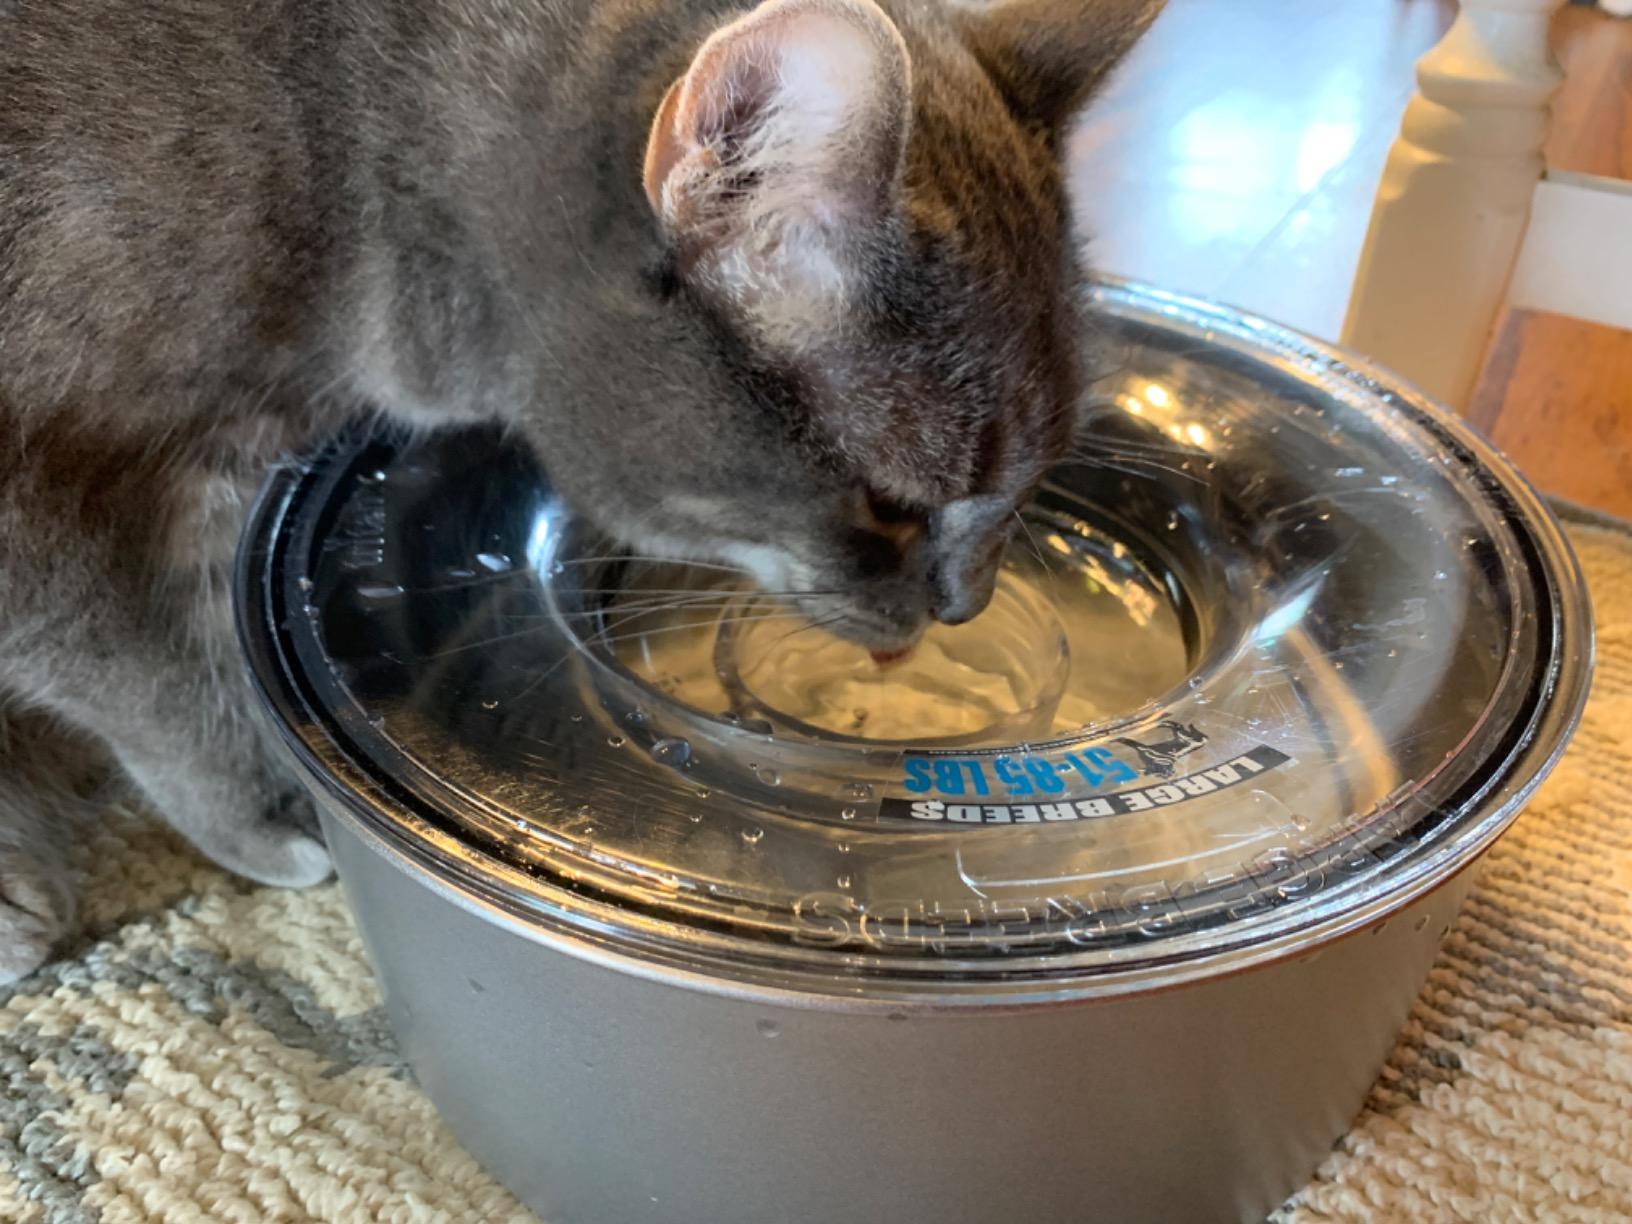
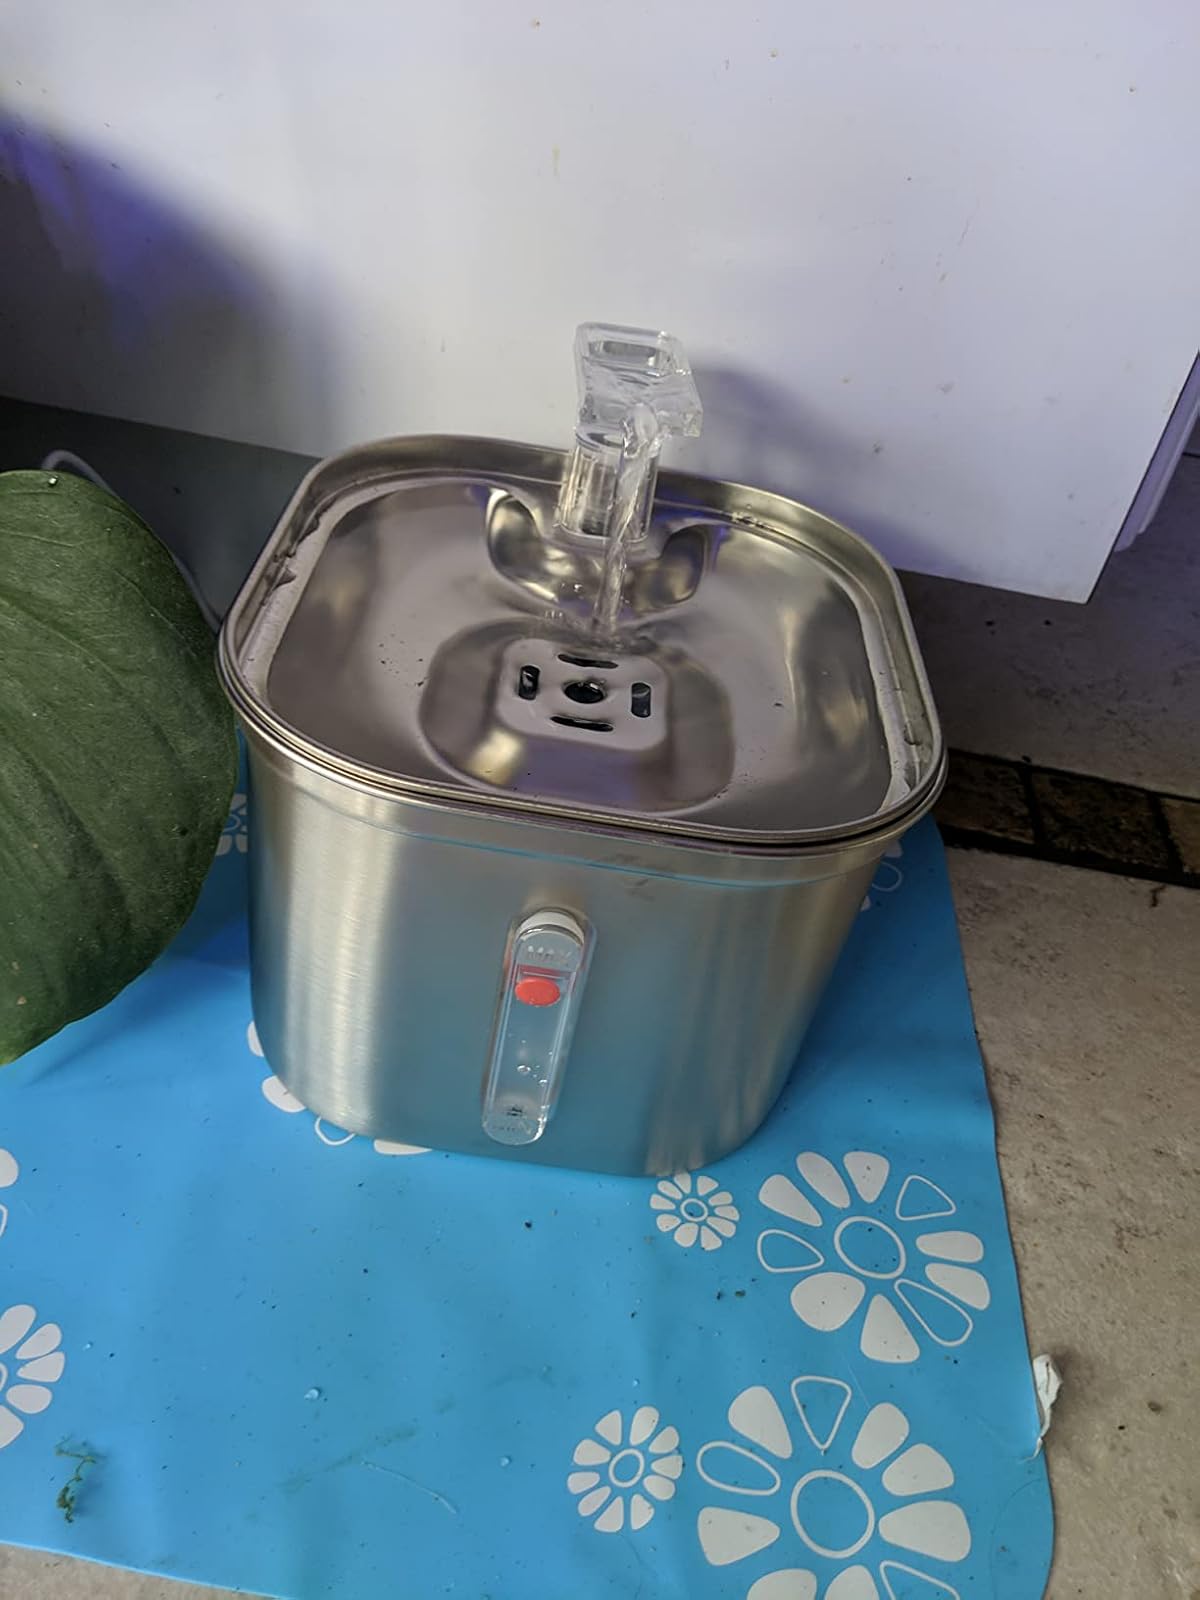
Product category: items_bowl
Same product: no